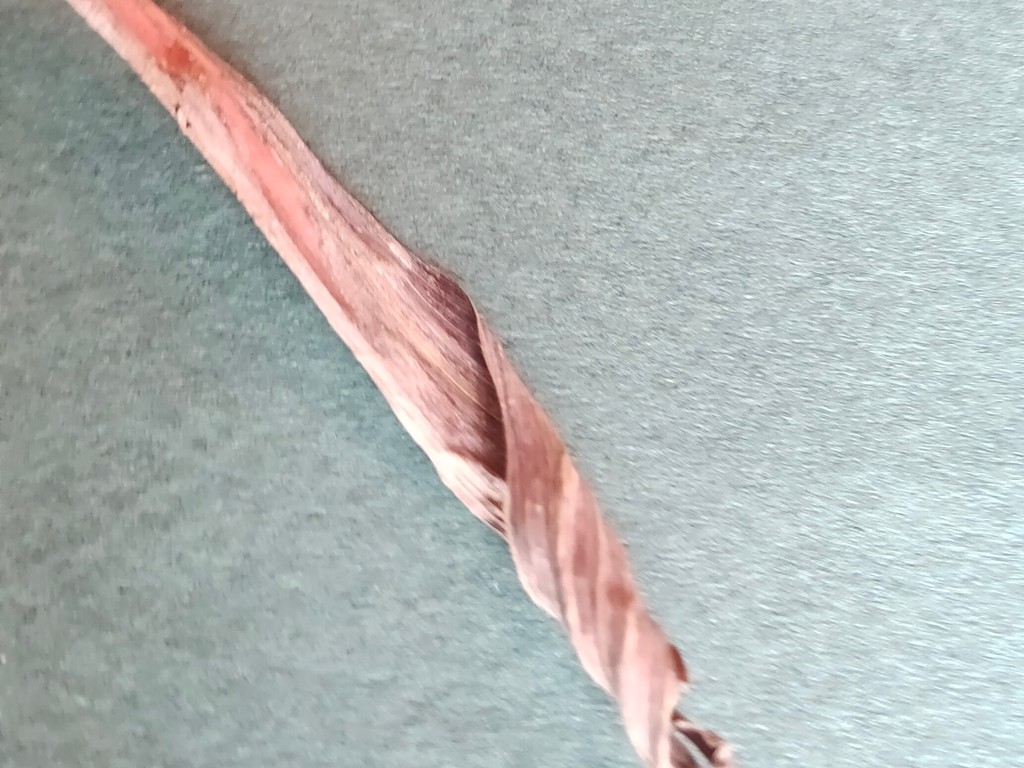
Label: Dried